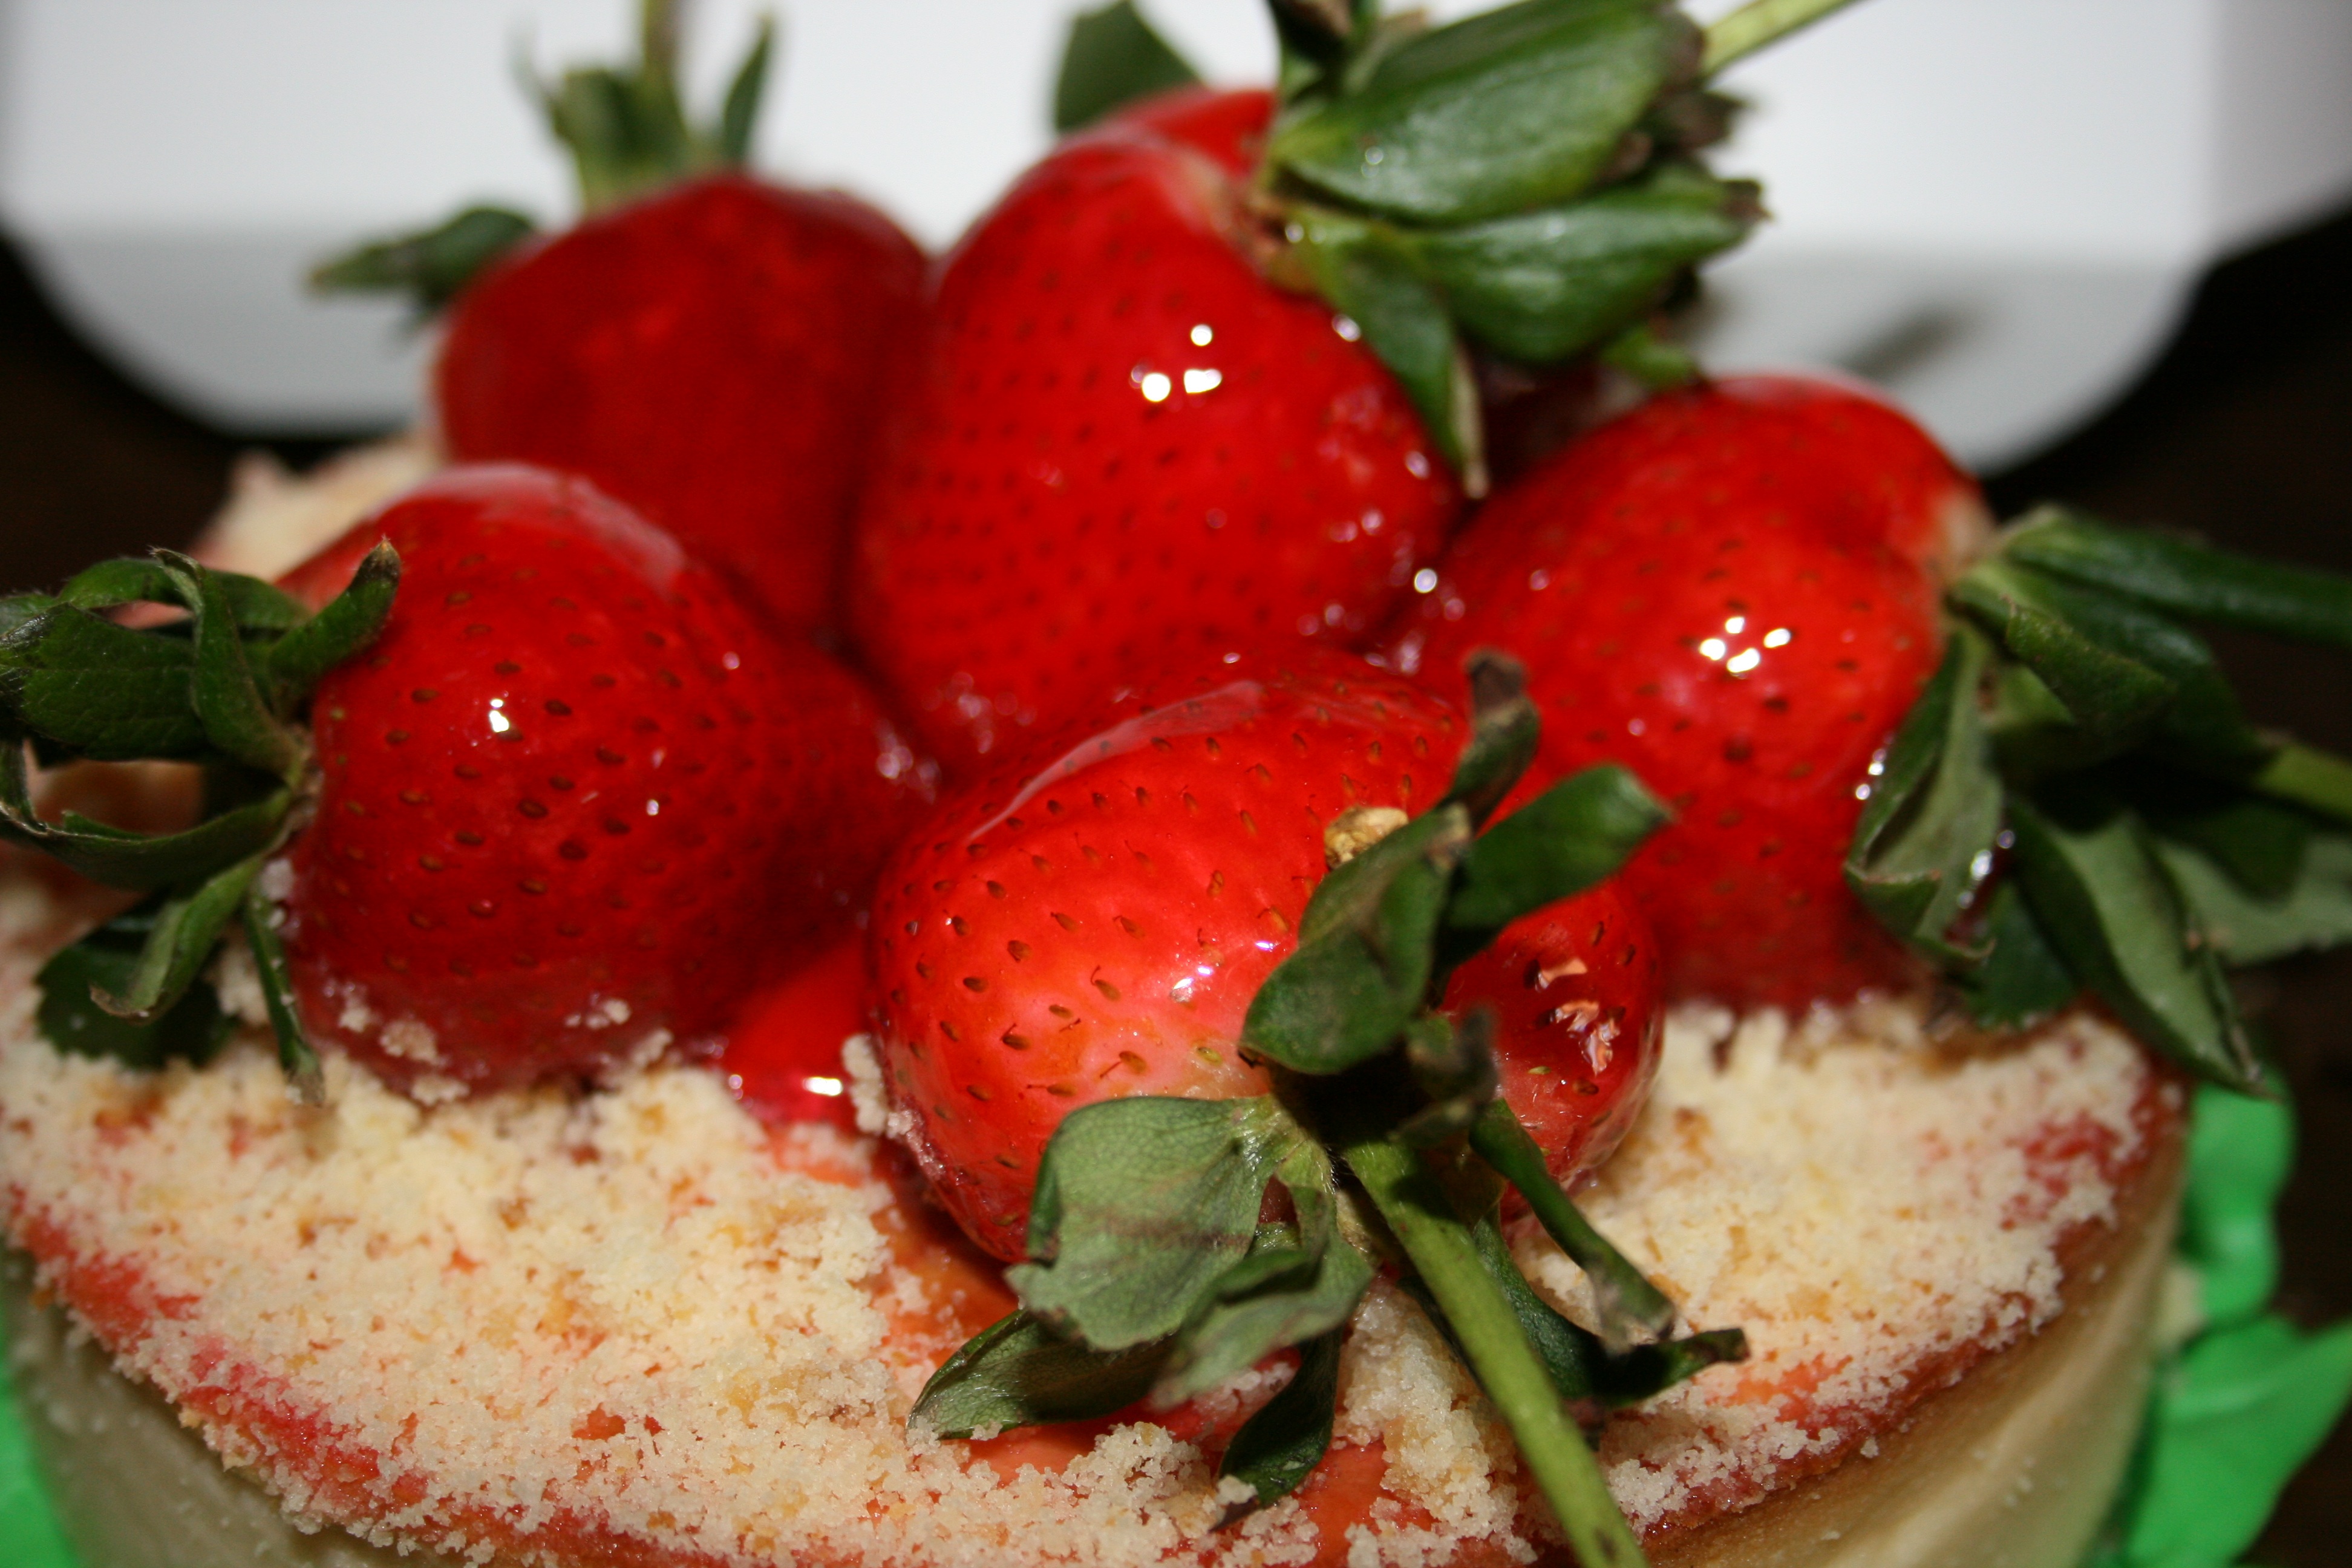
fruit, sweet, dish, meal, food, red, produce, breakfast, dessert, cuisine, cake, dairy product, strawberry, strawberries, gastronomy, cheesecake, pavlova